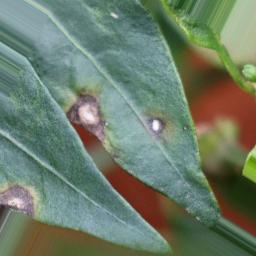
Label: cercospora